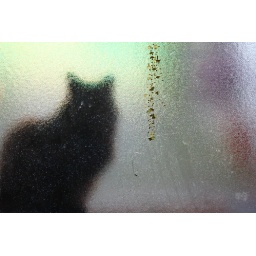
This cat appears to be in the process of adopting us. Viewed through the frosted glass of our front door.